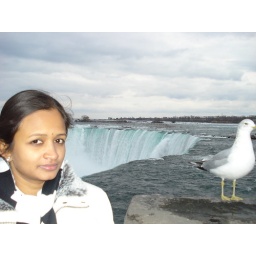
3-with a cute bird in the falls